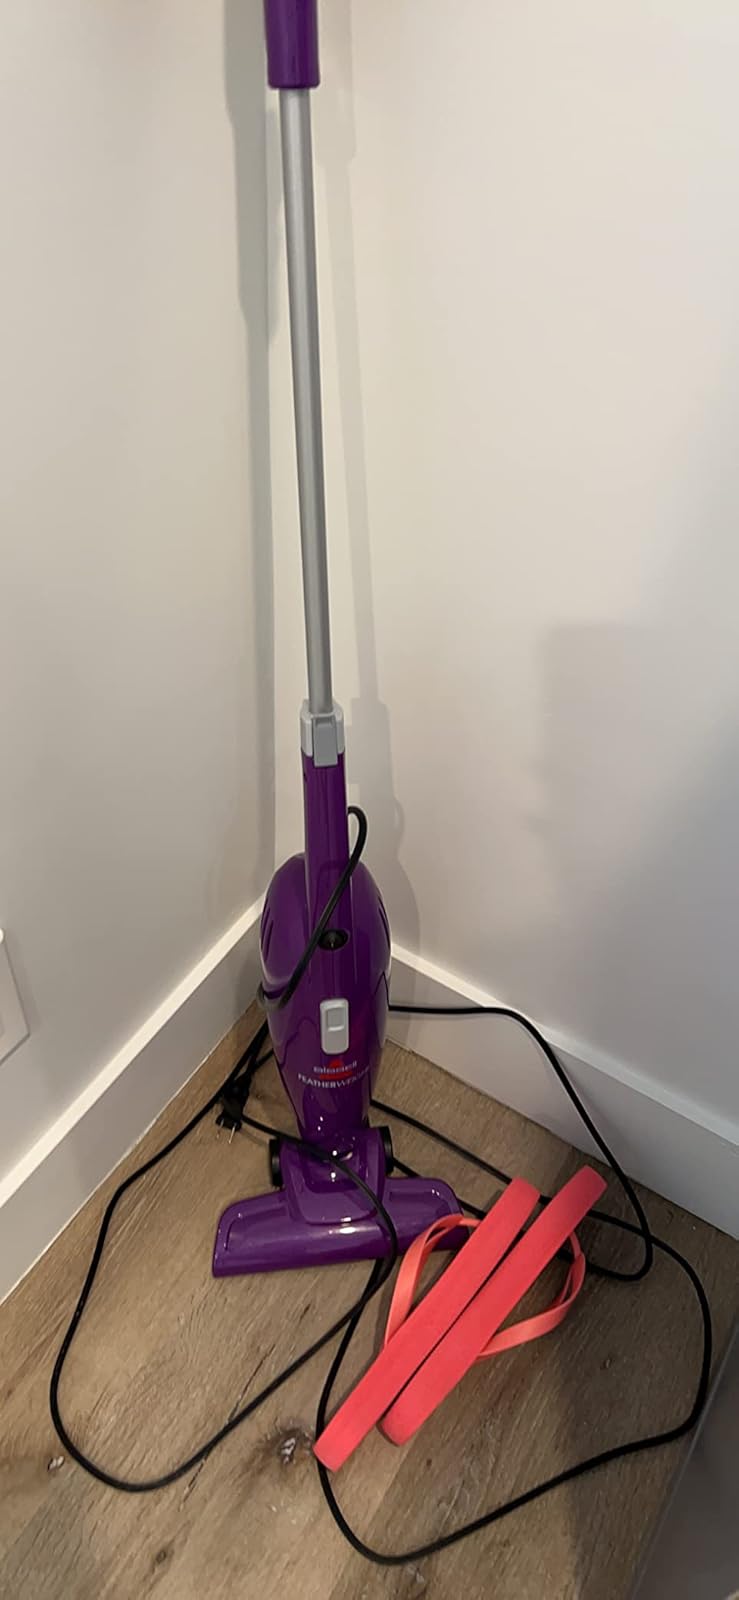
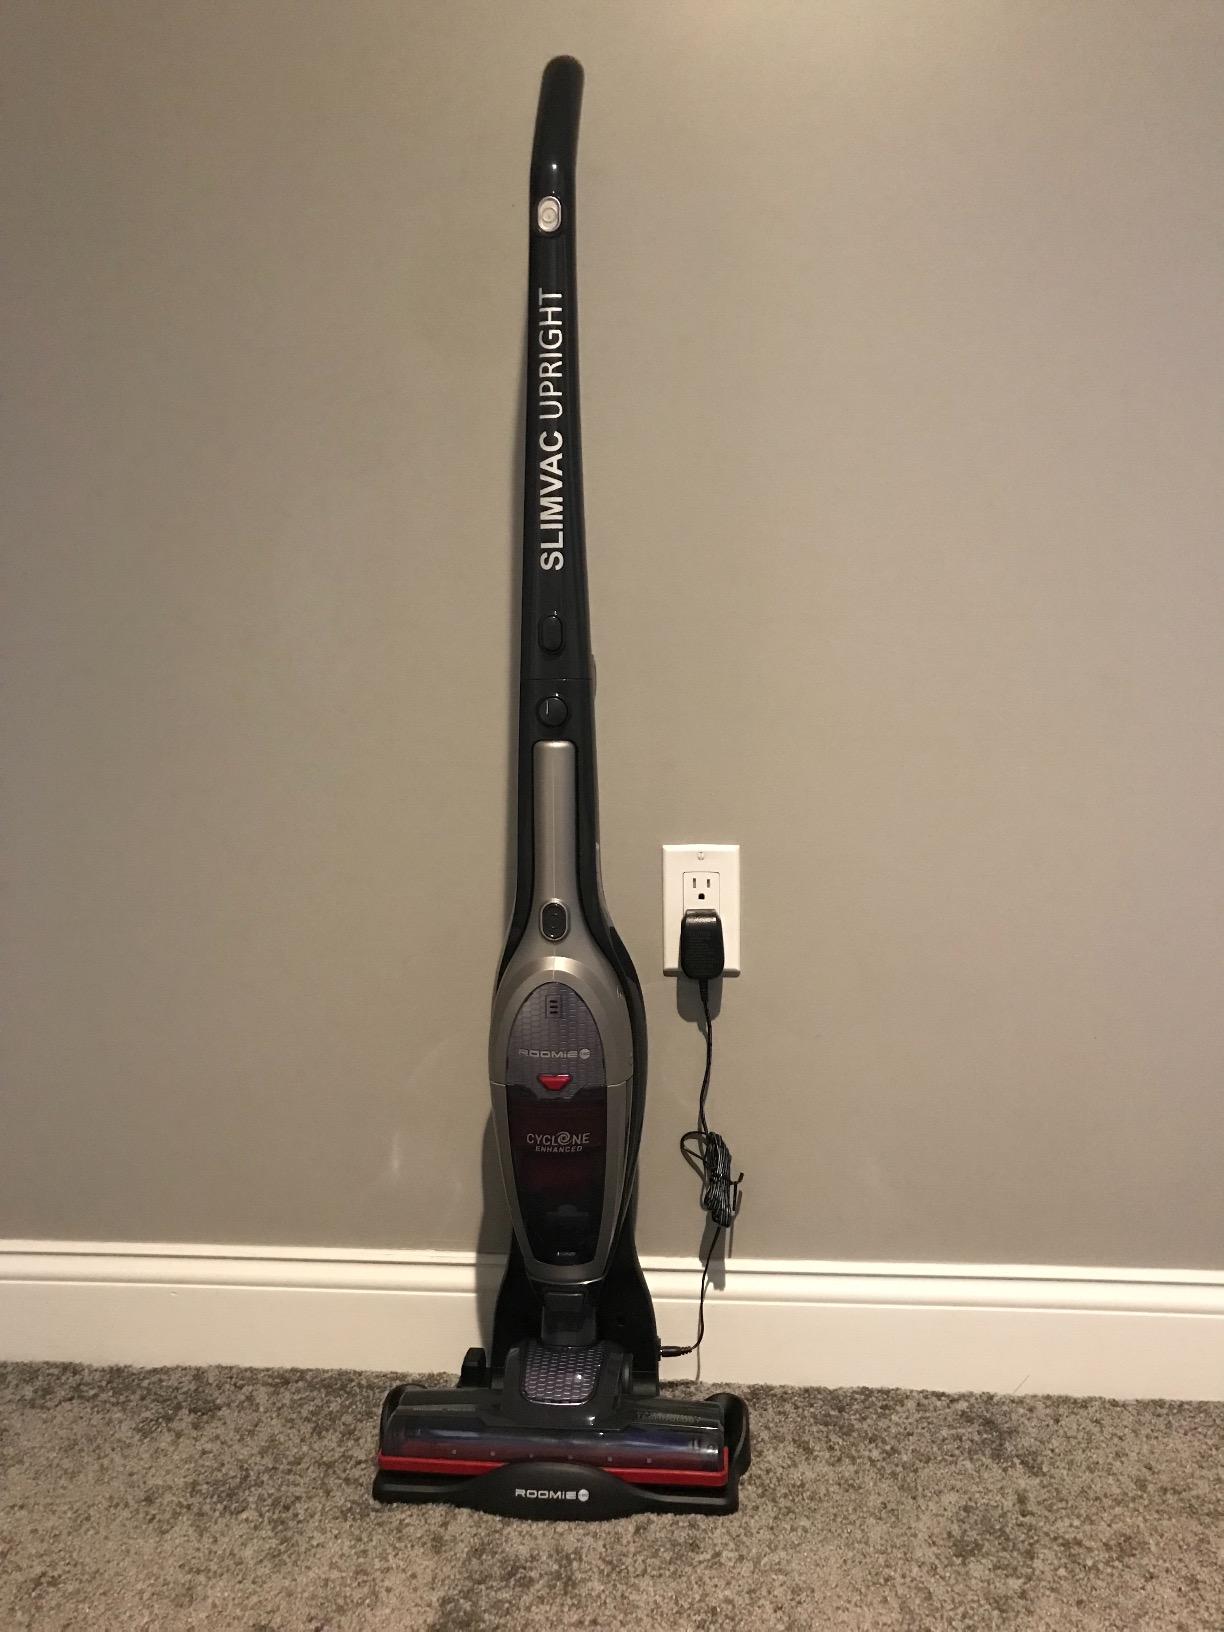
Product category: items_vacuum
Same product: no